Fletcher's frog

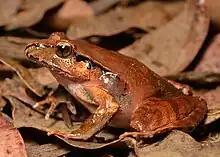
Female Fletcher's frog

Female frogs prefer to lay their eggs in pools that contain pre-existing eggs (as opposed to laying their eggs in empty pools). Adult frogs perceive the presence of pre-existing nests within an oviposition site and make an active decision to lay their eggs alongside other conspecific eggs. Female Fletcher's frogs are hypothesized to engage in this behavior because it provides their own offspring with a nutrition source that can be exploited by the cannibalism of non-siblings.